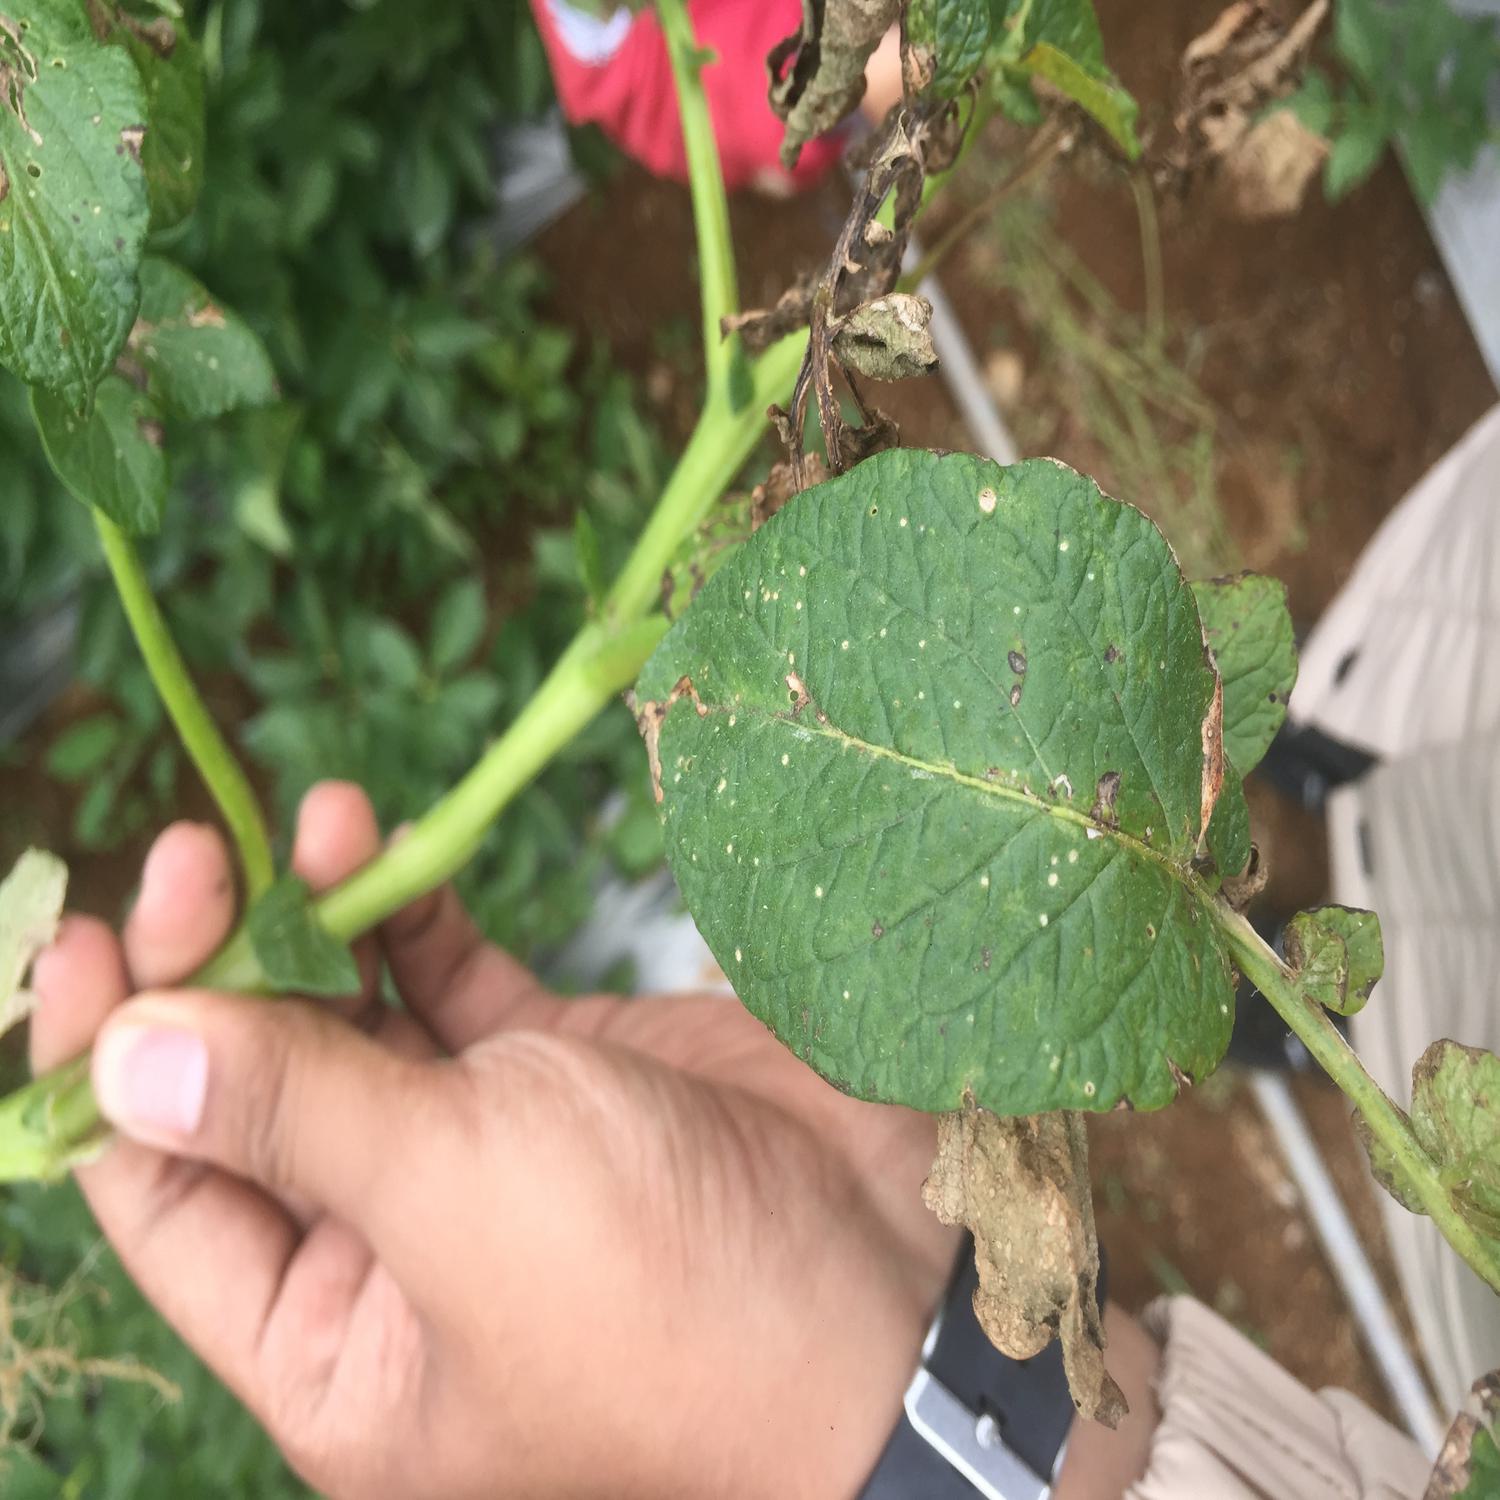
Label: Pest